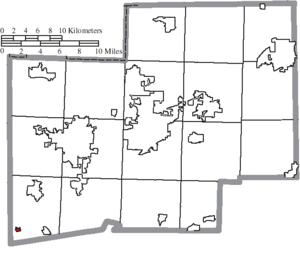
La ville américaine de Wilmot est située dans le comté de Stark, dans l’État de l’Ohio. Lors du recensement de 2010, sa population s’élevait à 304 habitants.